Tansy beetle

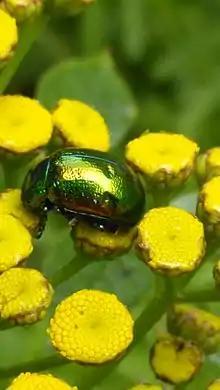
Tansy beetle with damaged elytra on tansy flower heads

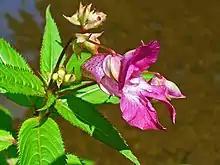
Himalayan balsam ("Impatiens glandulifera") – an invasive plant competing with tansy in the UK

Beetle remains bearing what appeared to be the marks of bird attacks have been found by the River Ouse and hardened adults often bear symmetrically indented elytra, interpreted as 'pinch marks' inflicted by a beak whilst newly emerged adults are still hardening. Dead beetles have also been found in the webs of spiders in a captive population. The accidental predation of "C. graminis" by livestock consuming the tansy plant is also possible. Predation of a larva by the scorpionfly "Panorpa germanica" has been observed in the field. The tachinid genus "Macquartia" exclusively parasitizes Chrysolmelid beetles and one species of which, "Macquartia dispar", may parasitise "C. graminis" directly. The adult fly deposits fully incubated eggs or newly hatched larvae into the vicinity of the host larvae.